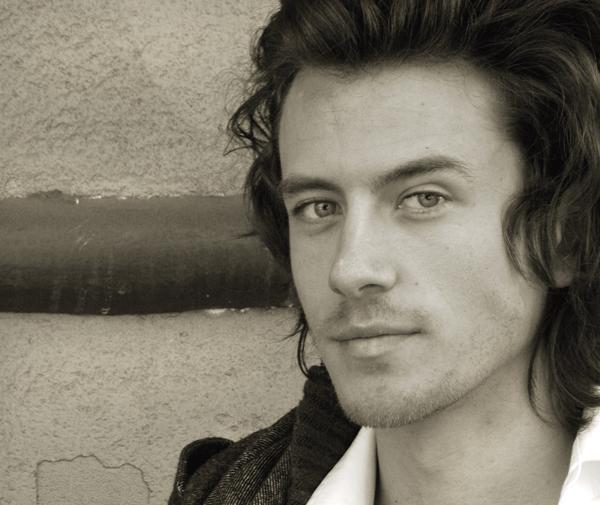
Label: Colored